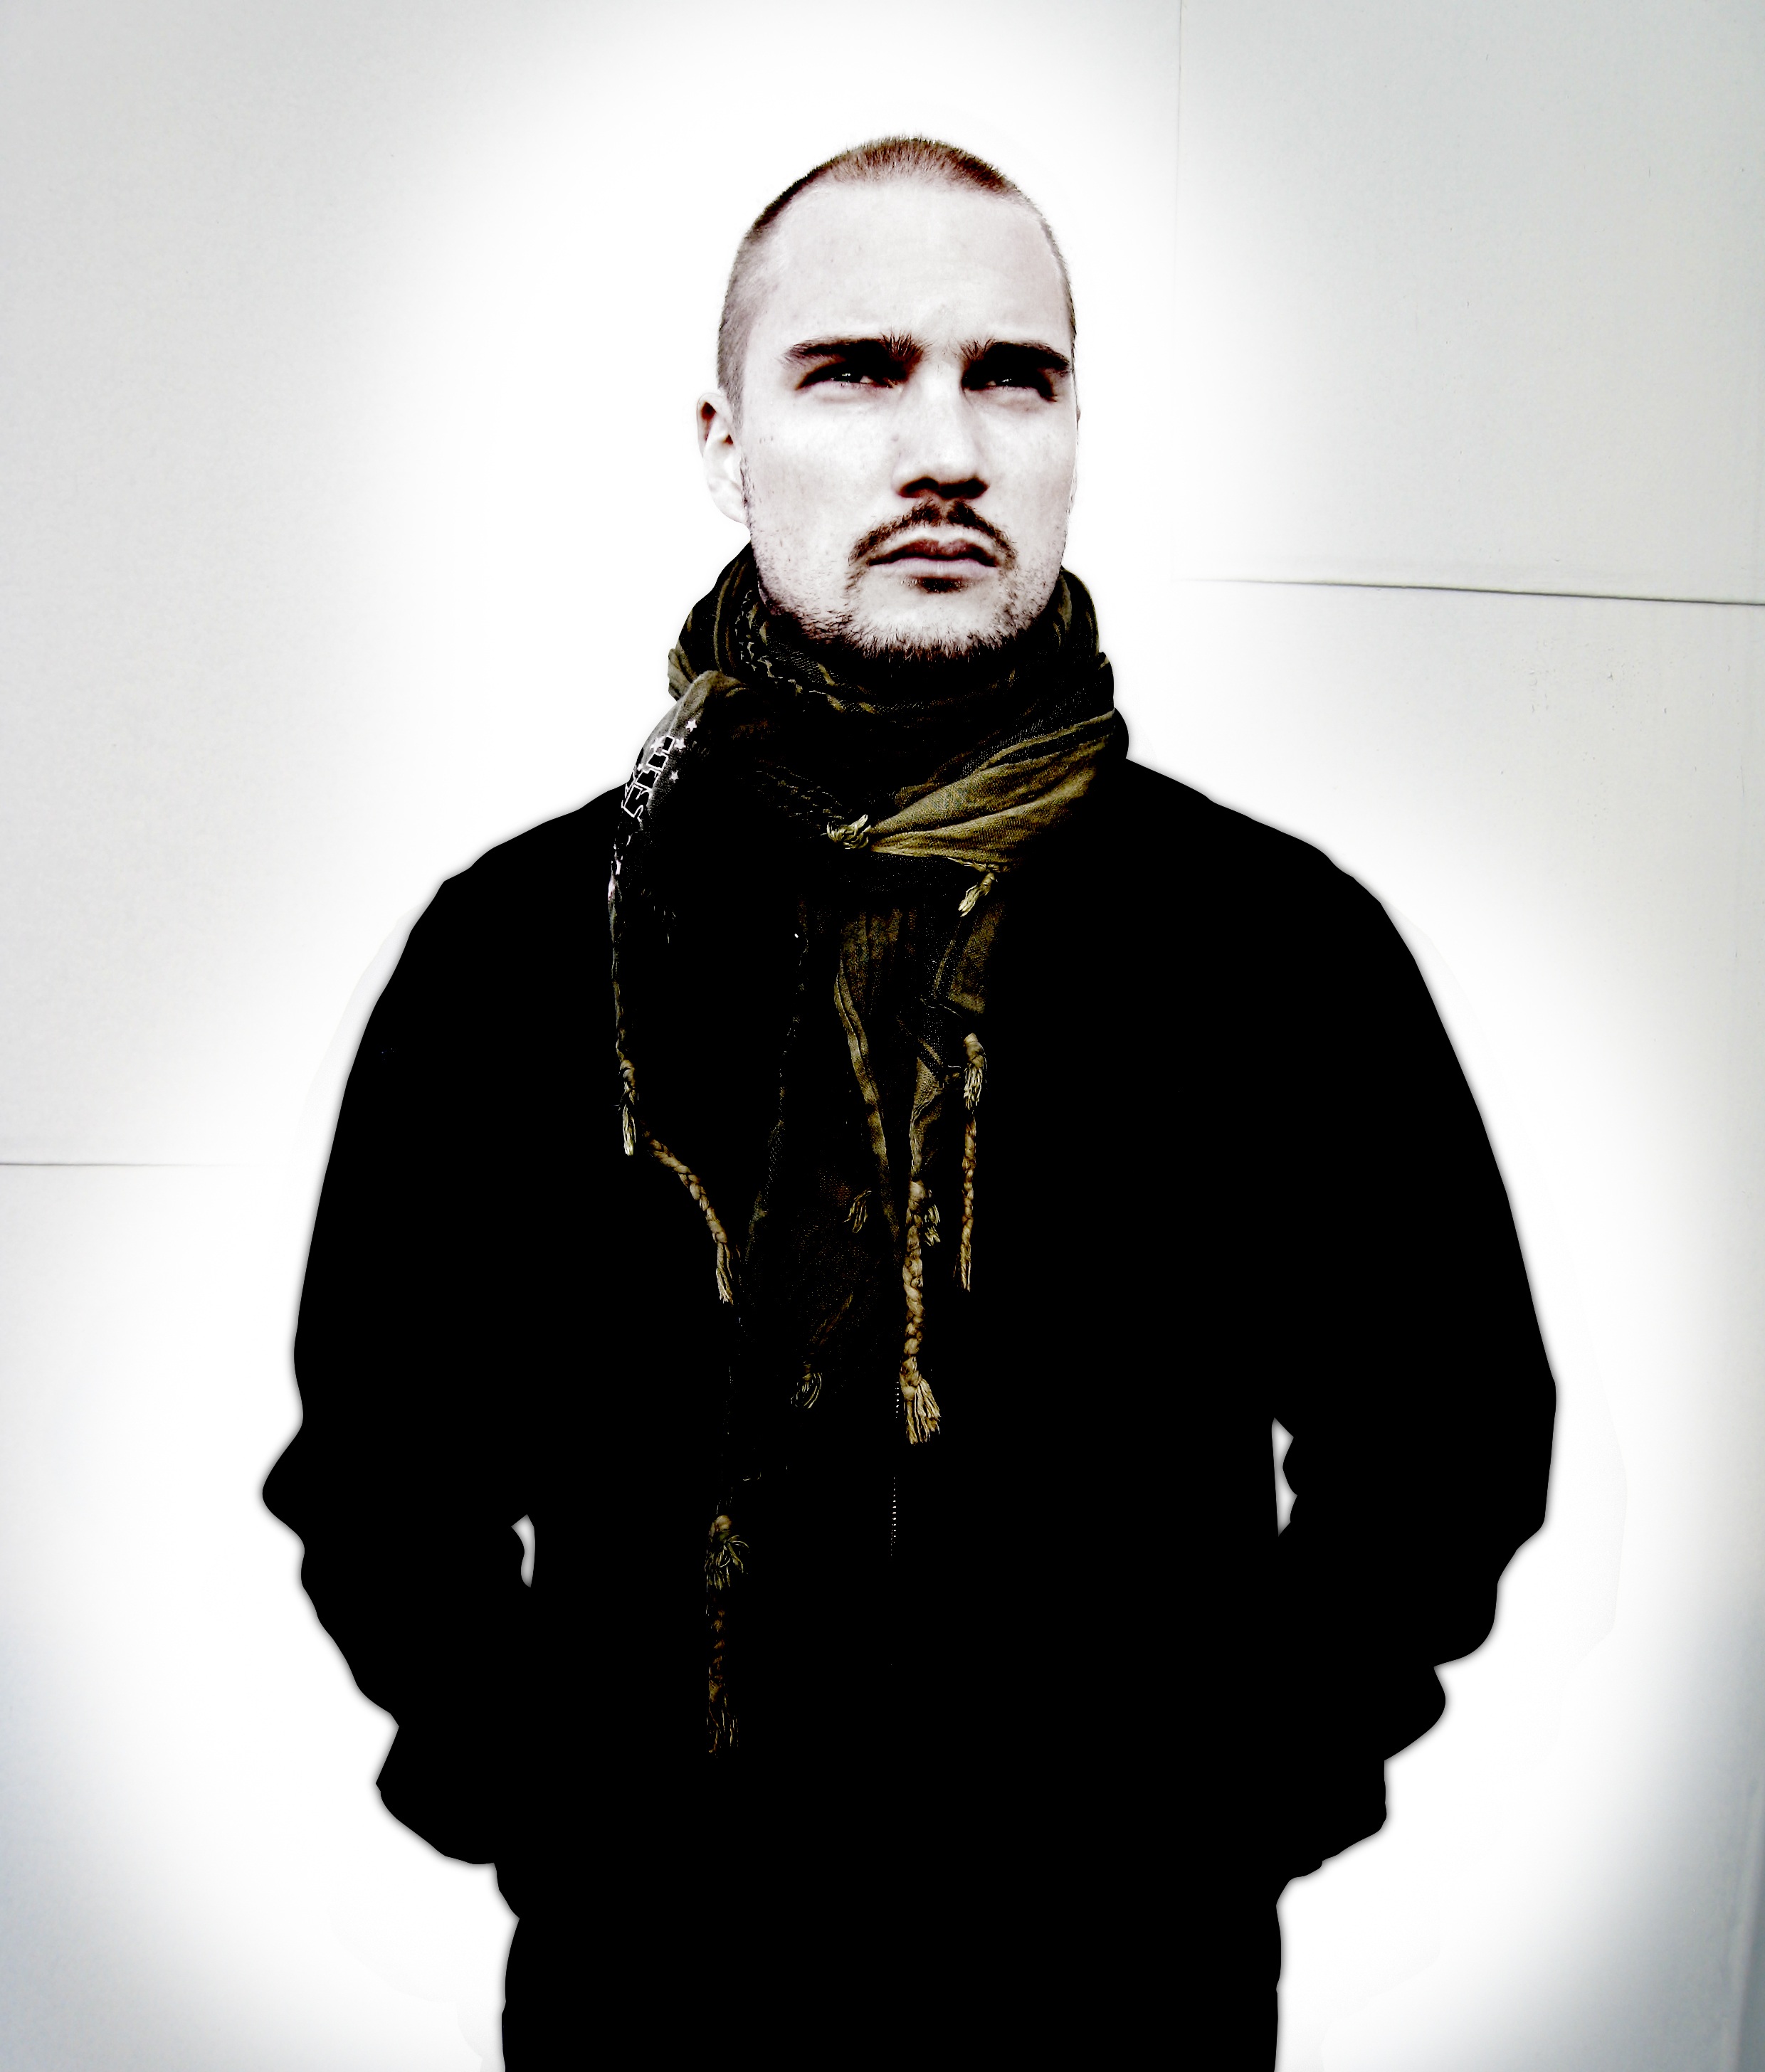
man, person, hair, male, singer, portrait, artist, musician, black, monochrome, hairstyle, beard, pop, gentleman, sweden, head, moustache, facial hair, anders boson